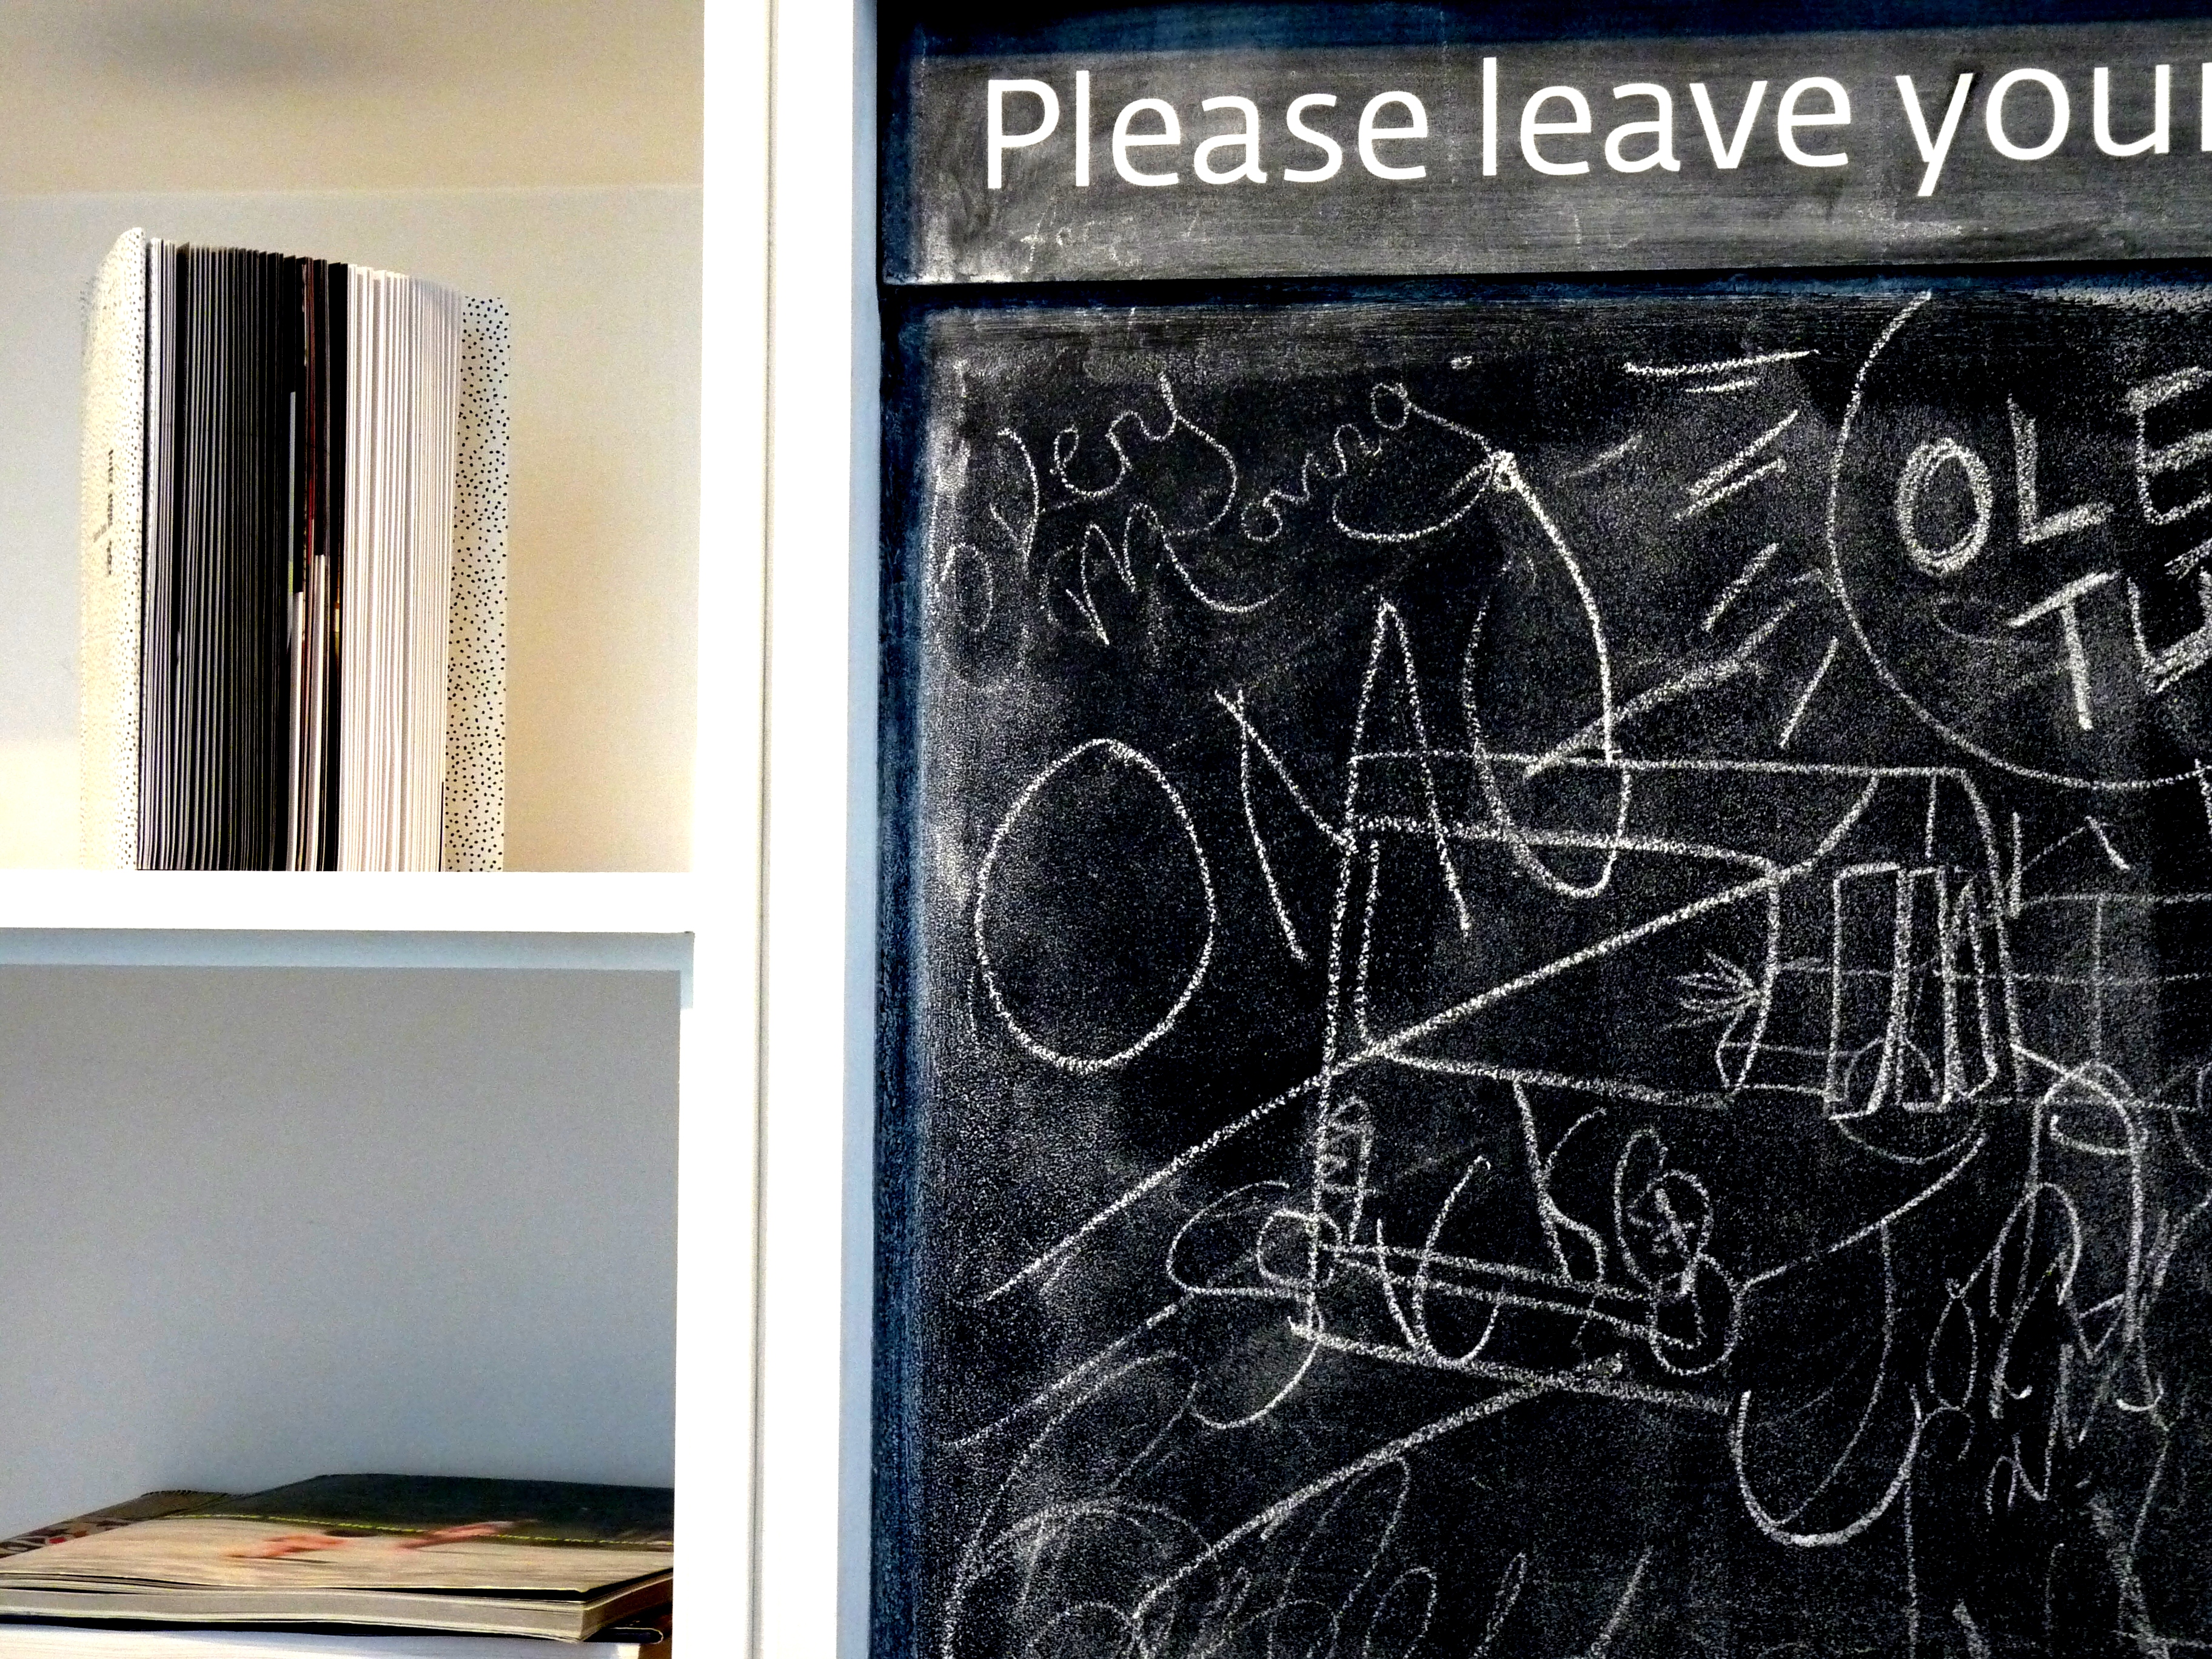
blackboard, brand, font, sketch, drawing